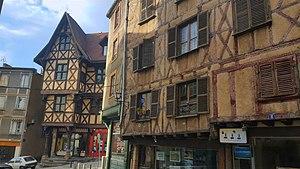
Thiers 63
Le château du Pirou est un ancien hôtel particulier seigneurial situé sur la commune de Thiers, dans le département du Puy-de-Dôme en région Auvergne-Rhône-Alpes.
Le pan de bois est un ouvrage de charpenterie composé de sablières hautes et basses, de poteaux de décharges et de tournisses formant un mur de bois. Les pans de bois intégraient des colombages, colombes et colombelles, dans la maison à colombages. L’exactitude lexicale et, surtout, historique, amène à préciser que l’appellation actuelle « maison à colombages » se disait autrefois à pan de bois.